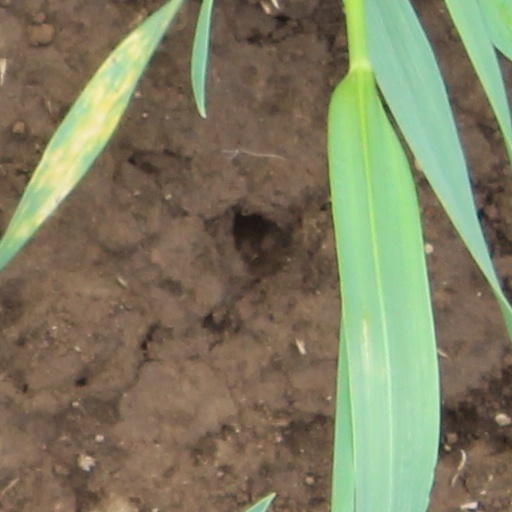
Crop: wheat